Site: brandenburg
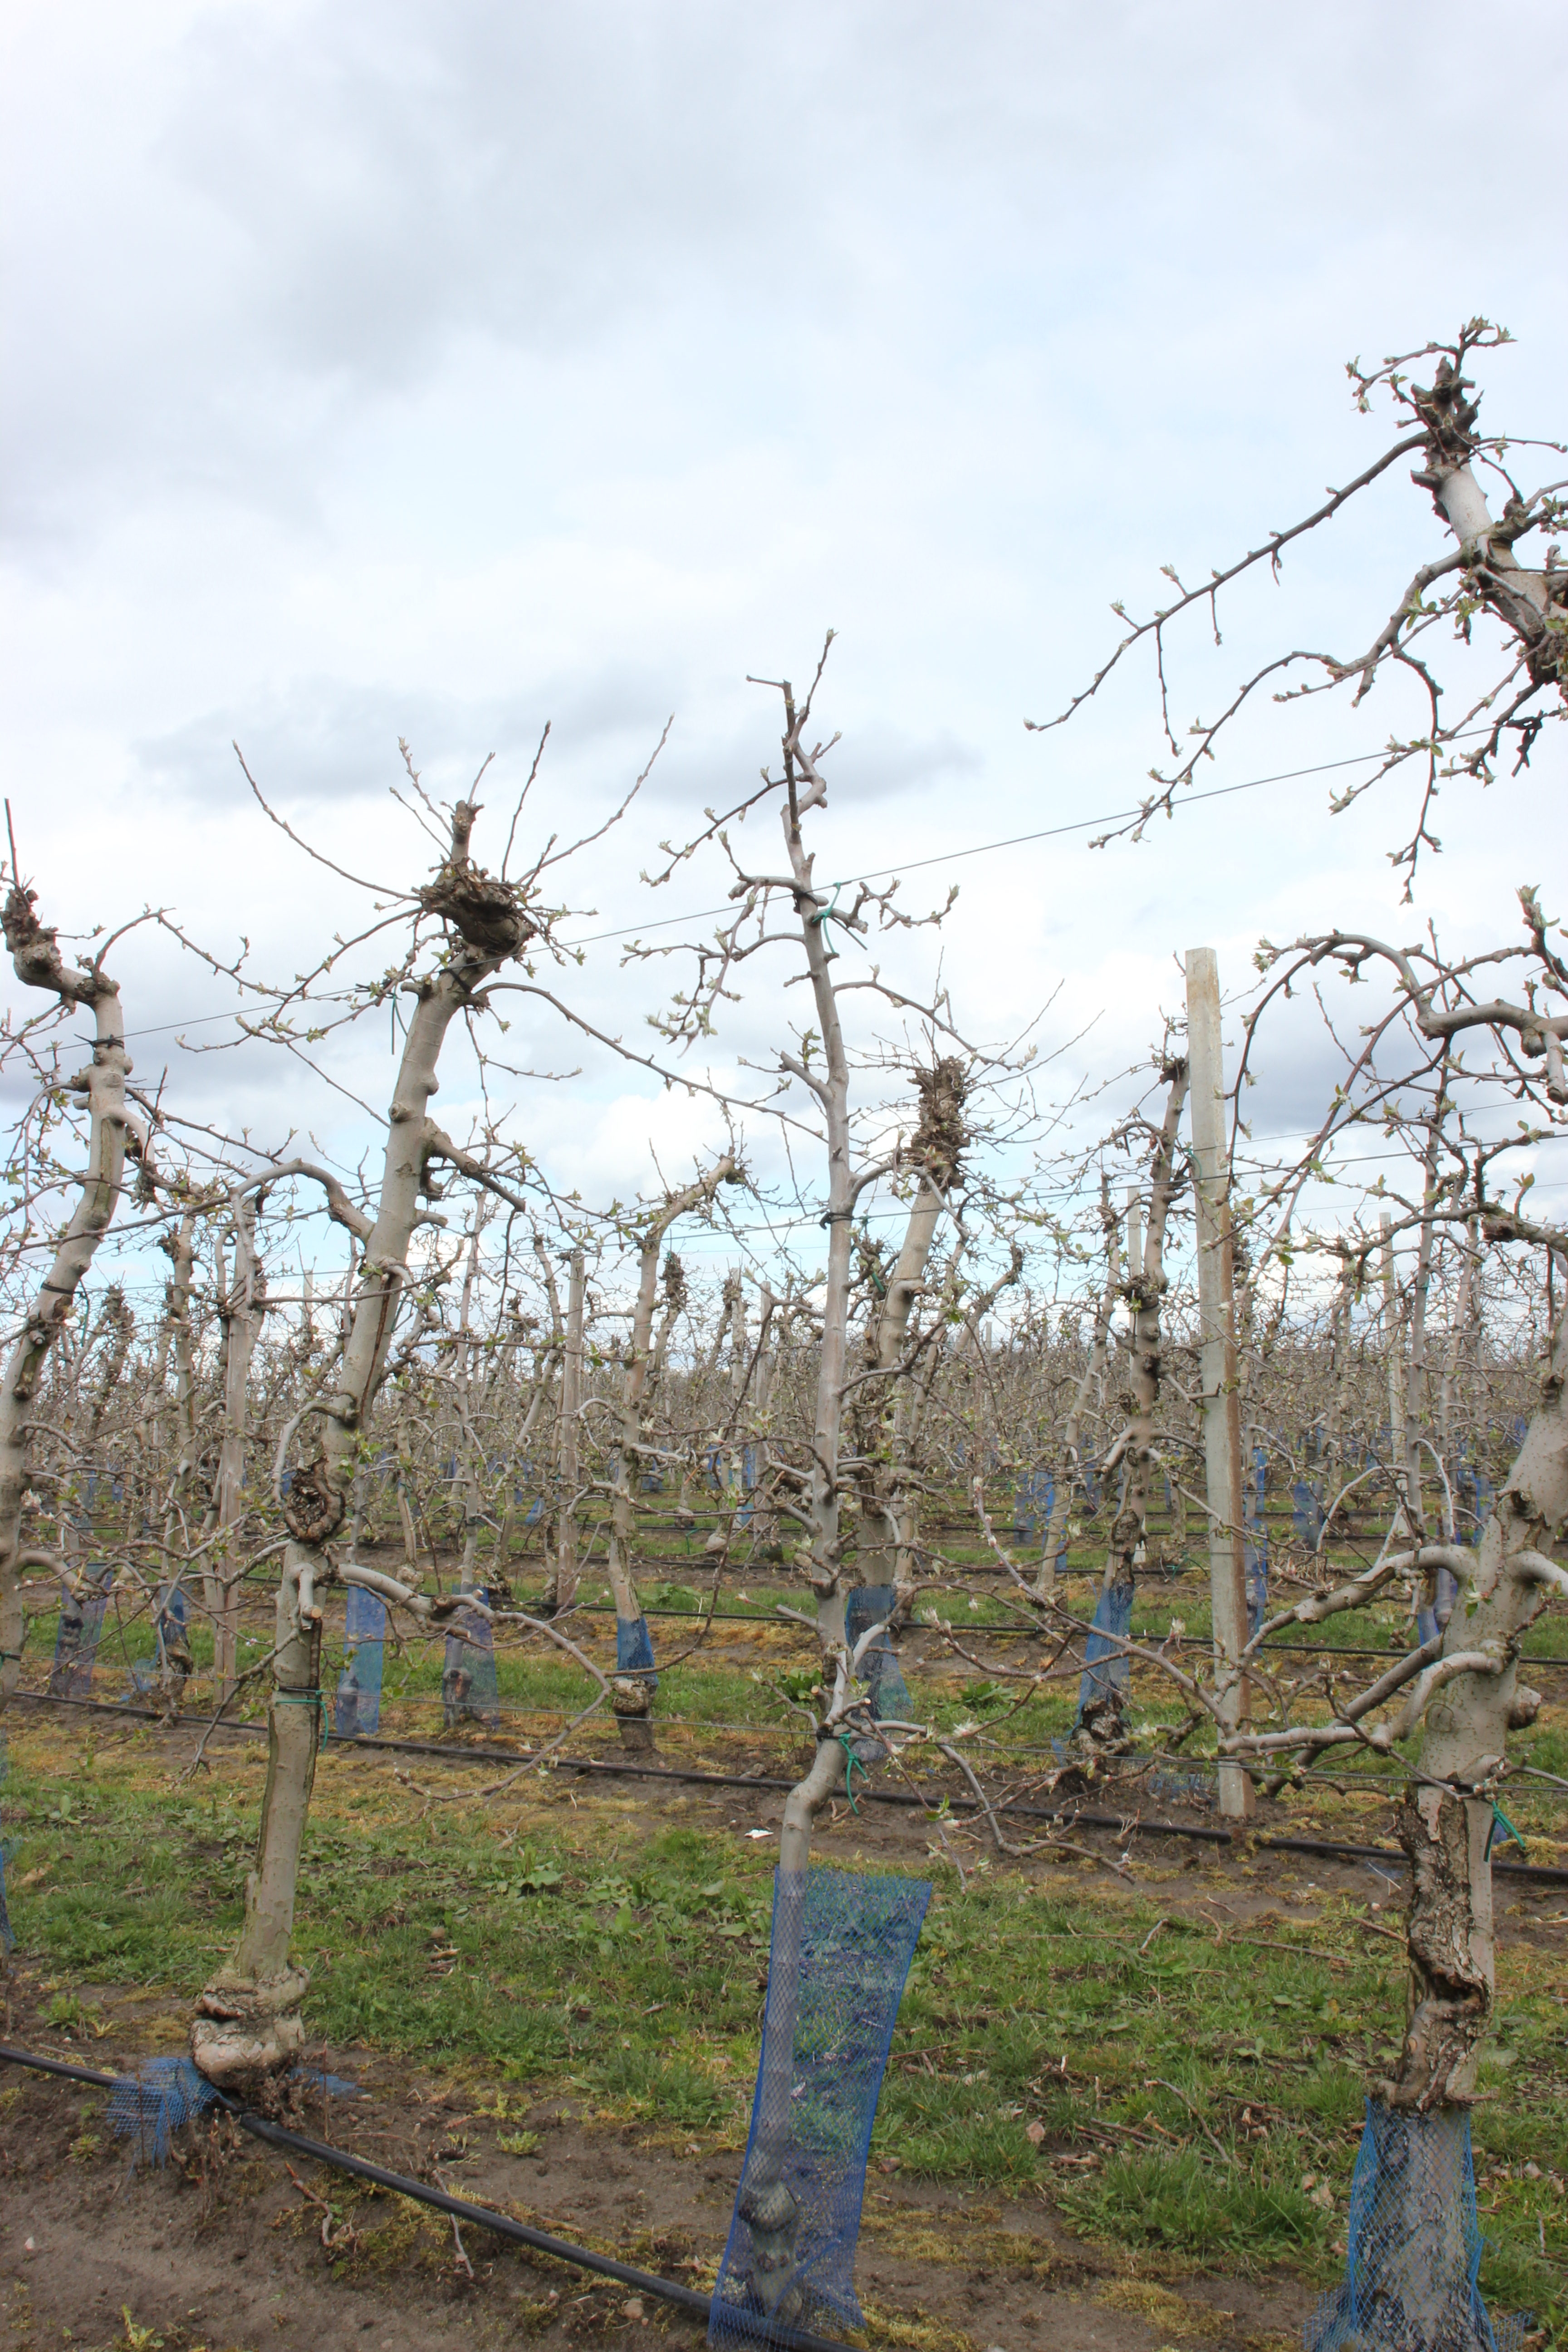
Growth stage (BBCH 55): Inflorescence emergence